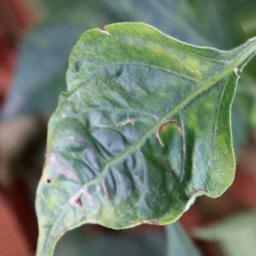
Label: mites_and_trips